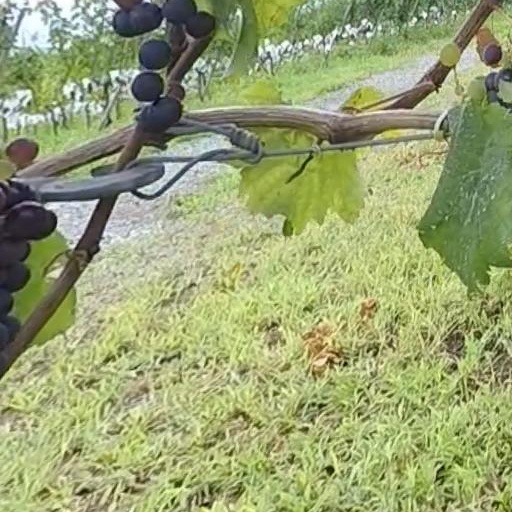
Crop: grape